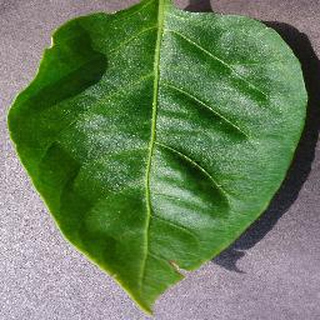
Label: healthy_bell_pepper